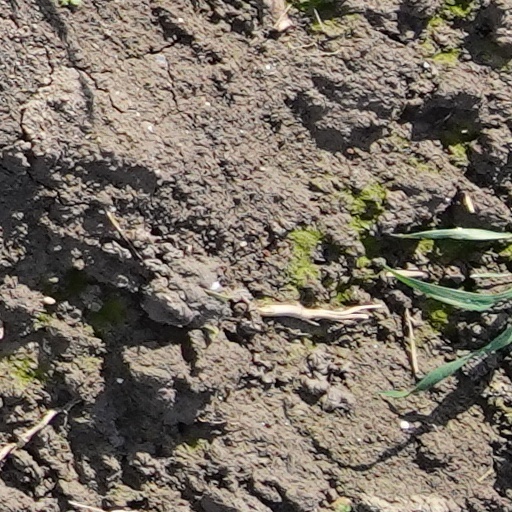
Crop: wheat